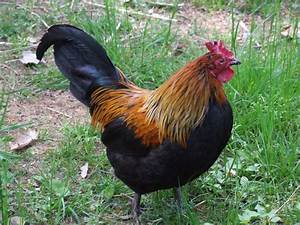
Label: gallina